Gagauz people

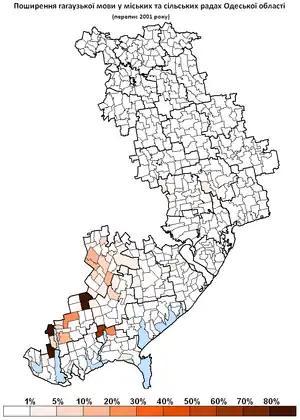
Distribution of the Gagauz language in the Odesa Oblast according to the 2001 census

Toward the end of the 19th century, in good weather, a Gagauz woman's costume consisted of a canvas shirt, a sleeveless dress, a smock, and a large black kerchief. In winter, they donned a dress with sleeves, a cloth jacket, and a sleeveless fur coat. Required features of female dress were earrings, bracelets, beads, and, among wealthy Gagauz, a necklace of gold coins. "So many of their decorations are hung about," wrote a pre-Revolutionary researcher, "that they cover the entire breast down to the waist."